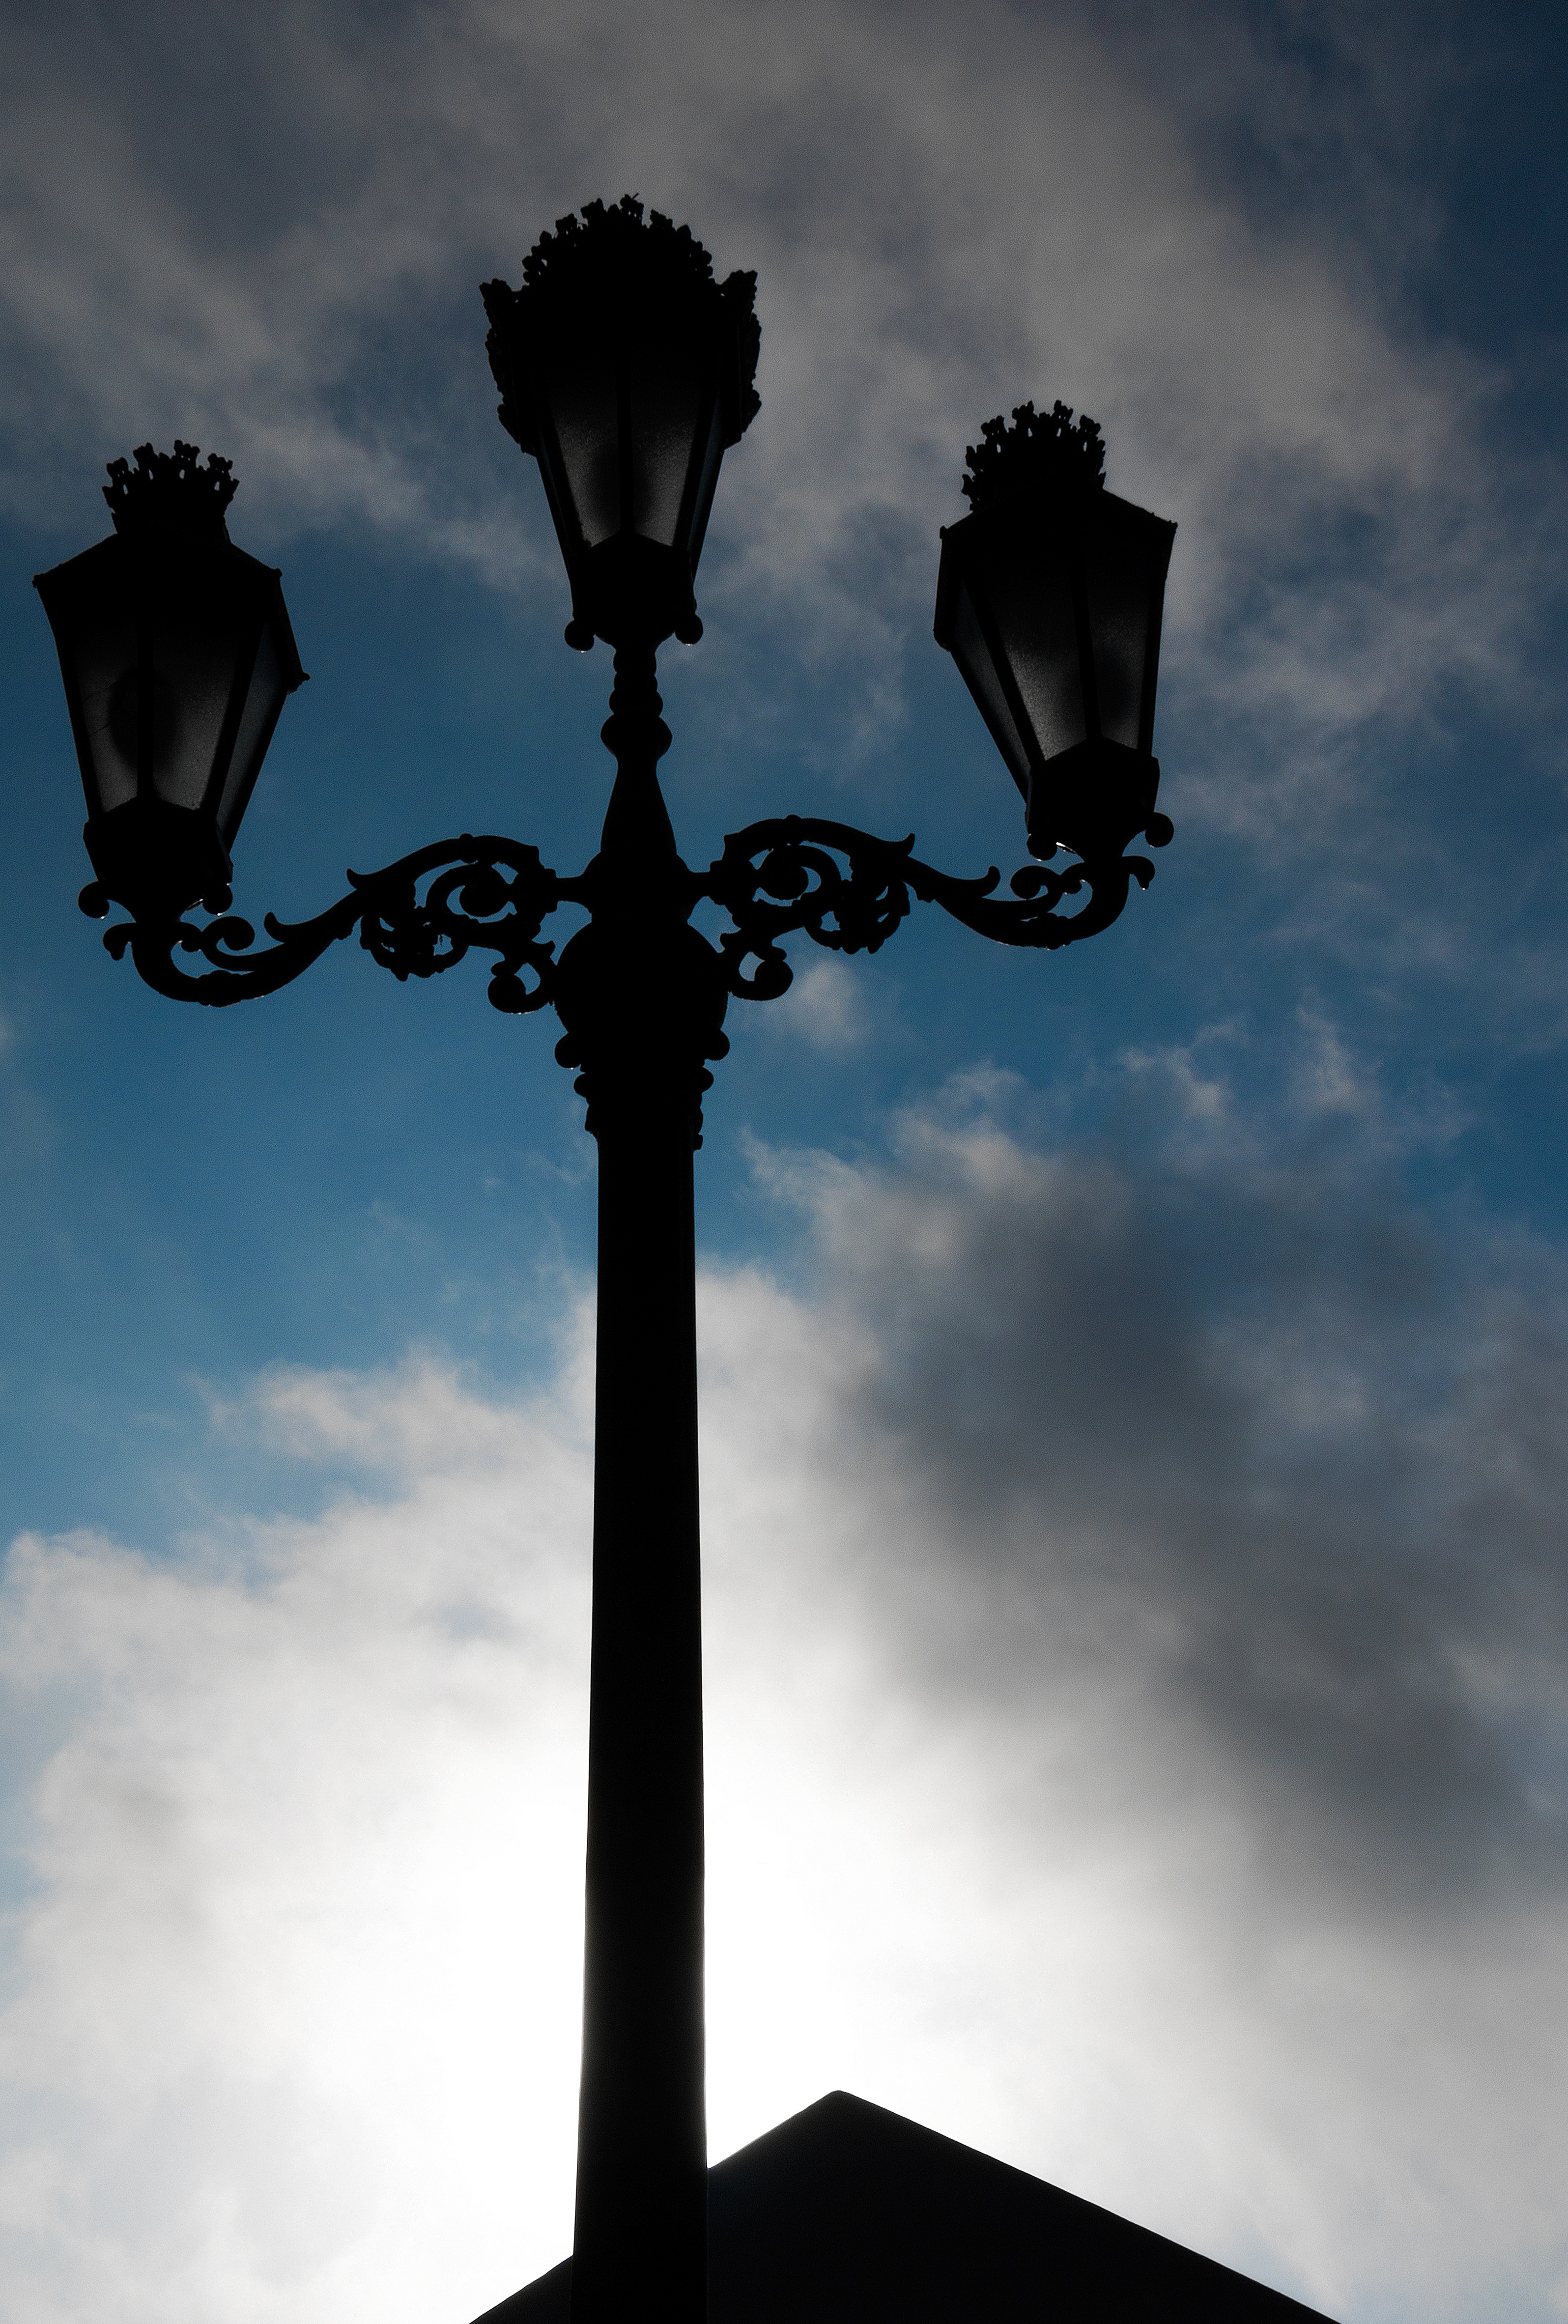
tree, silhouette, light, cloud, sky, sunlight, dusk, evening, reflection, symbol, darkness, blue, street light, cross, black, monochrome, lighting, light fixture, atmosphere of earth